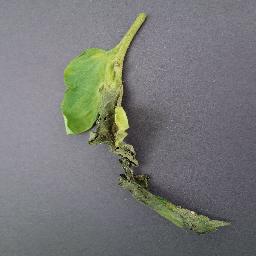
Label: Tomato___Late_blight